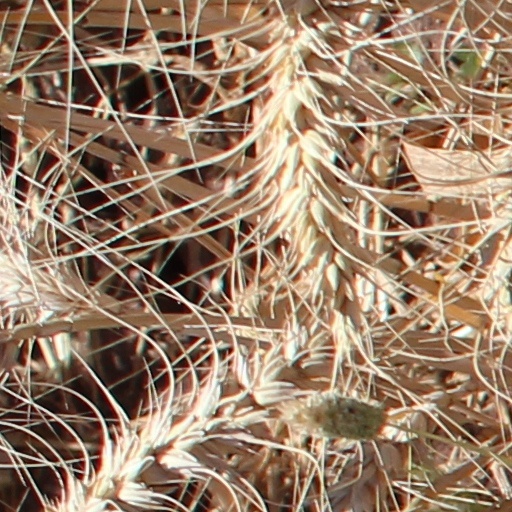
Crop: wheat